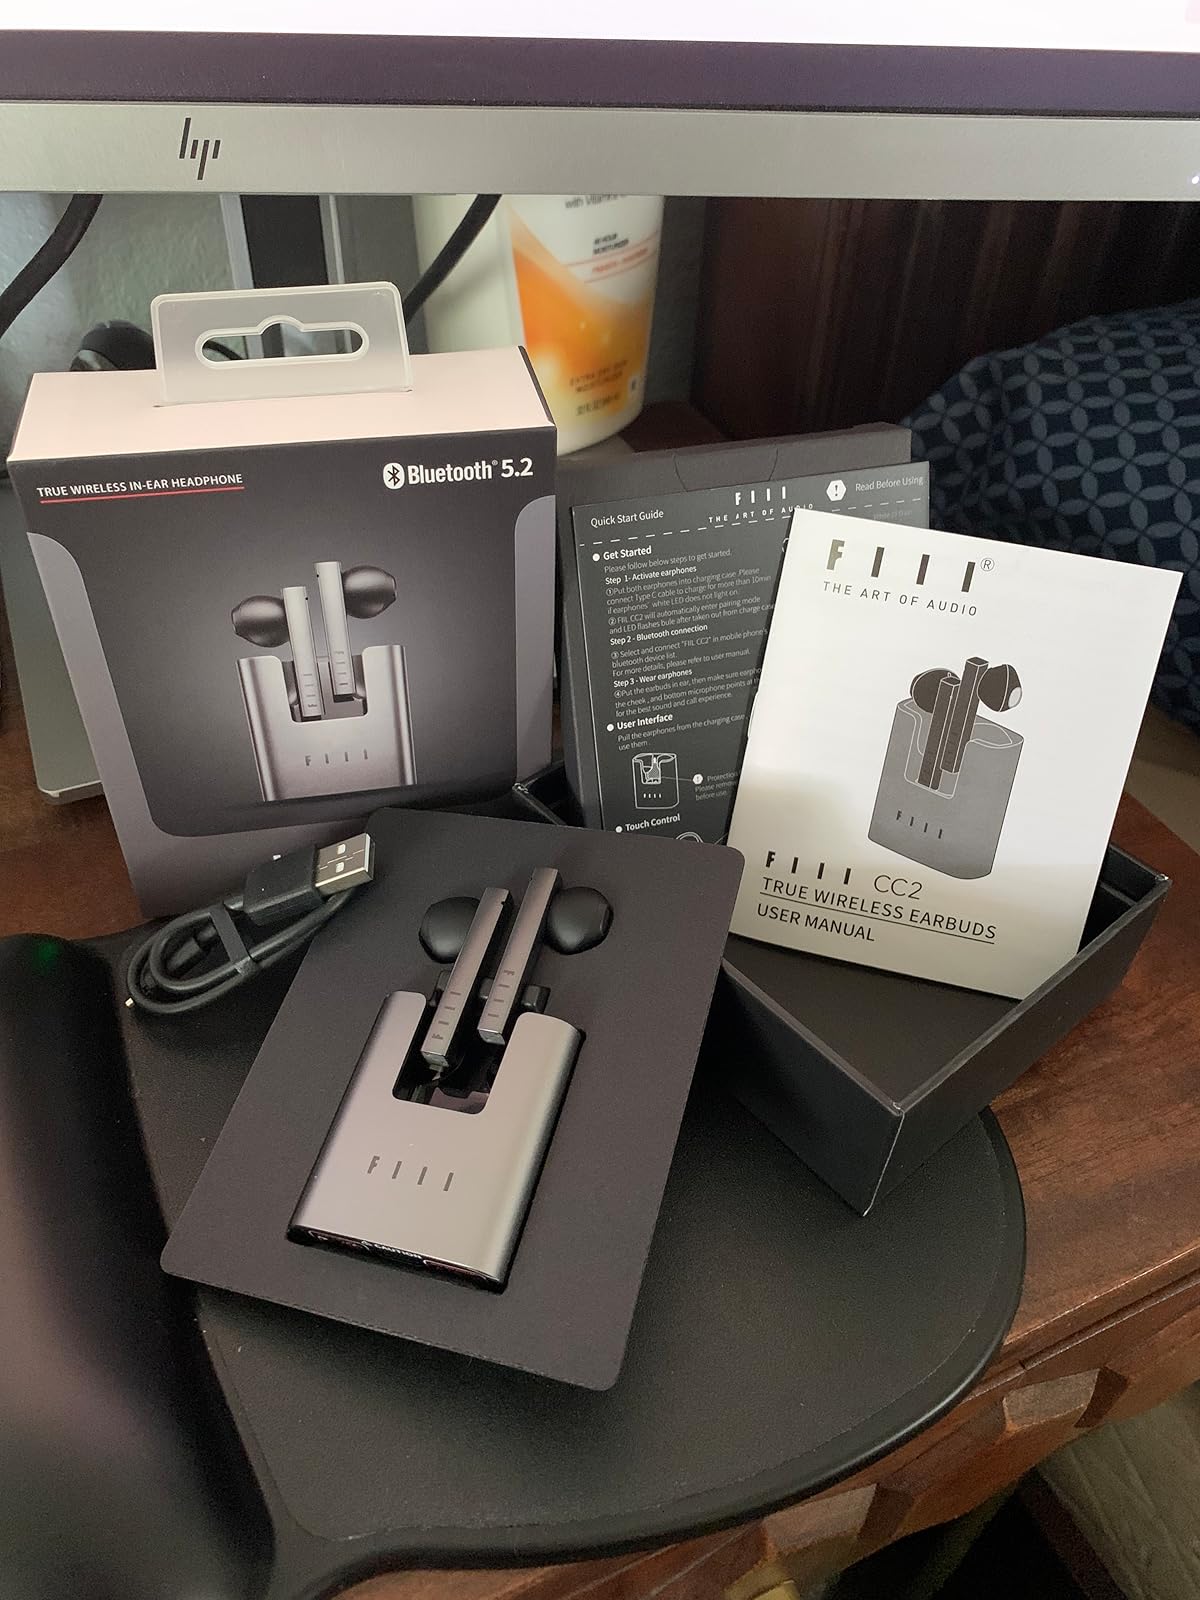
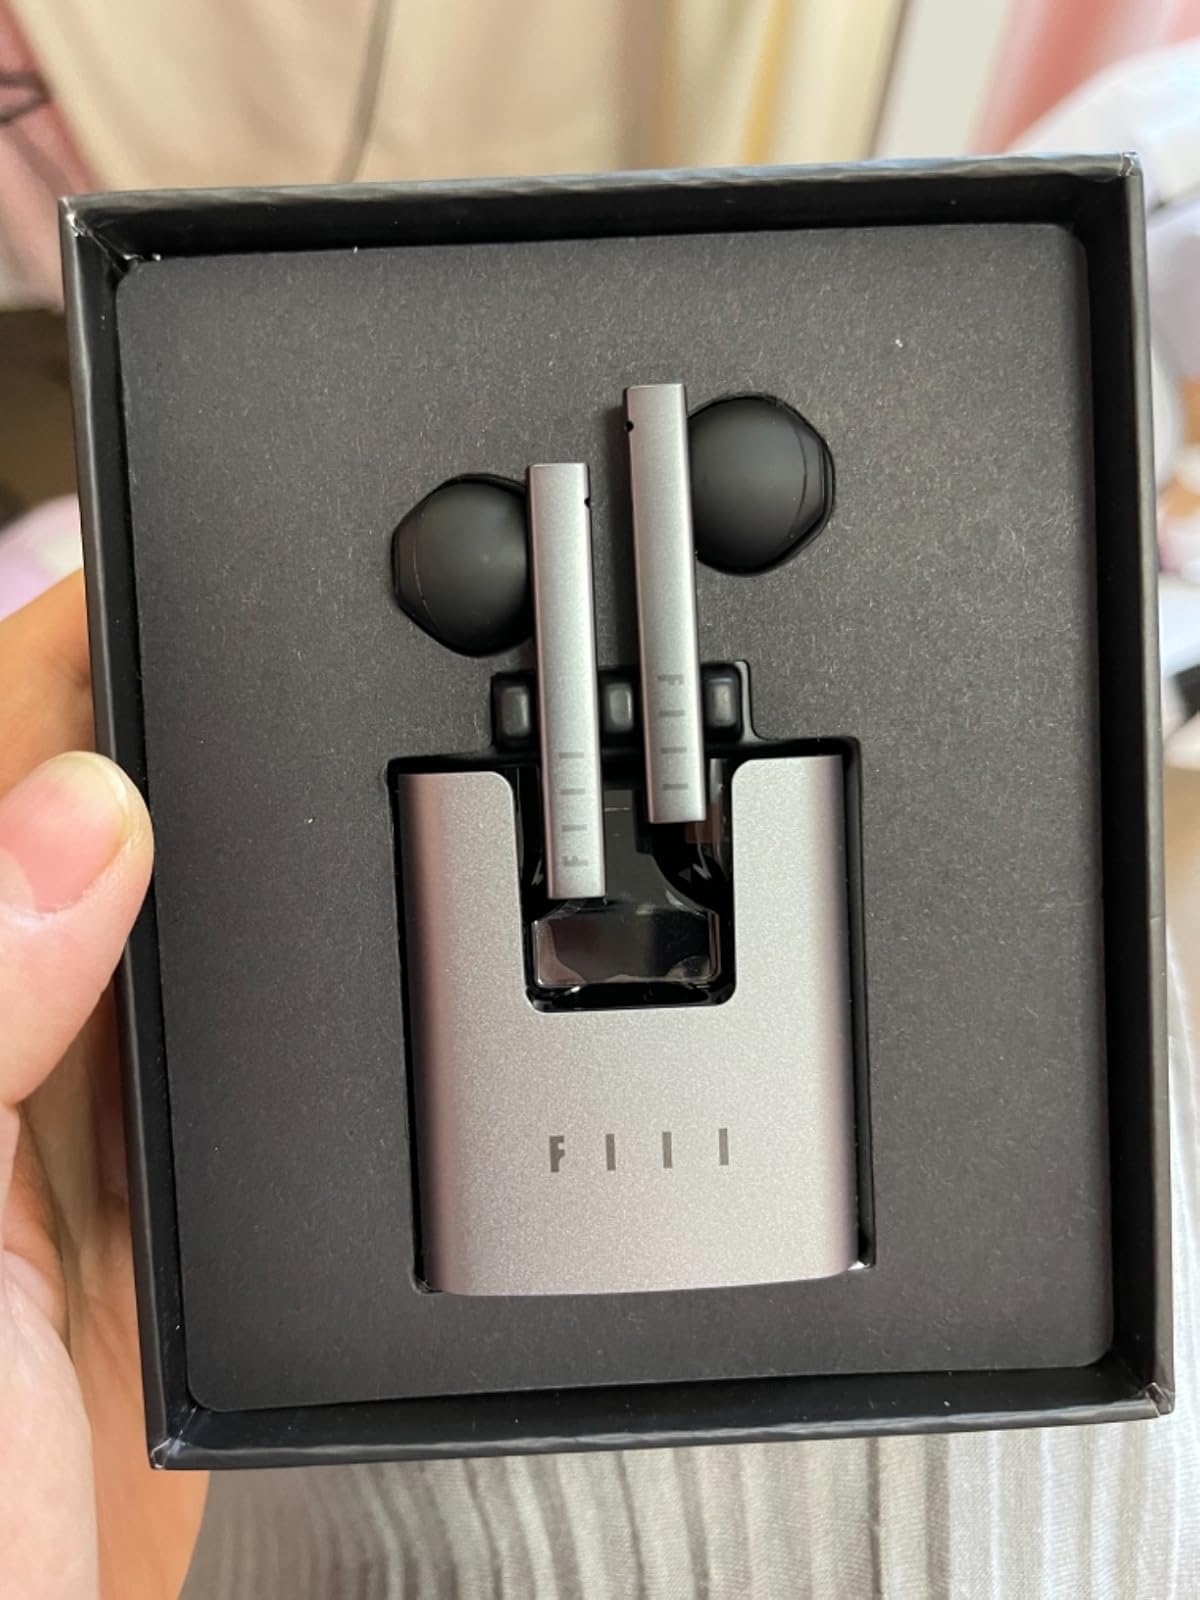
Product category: earbuds
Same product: yes